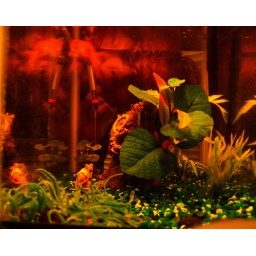
Day 43: Life in a fish bowl